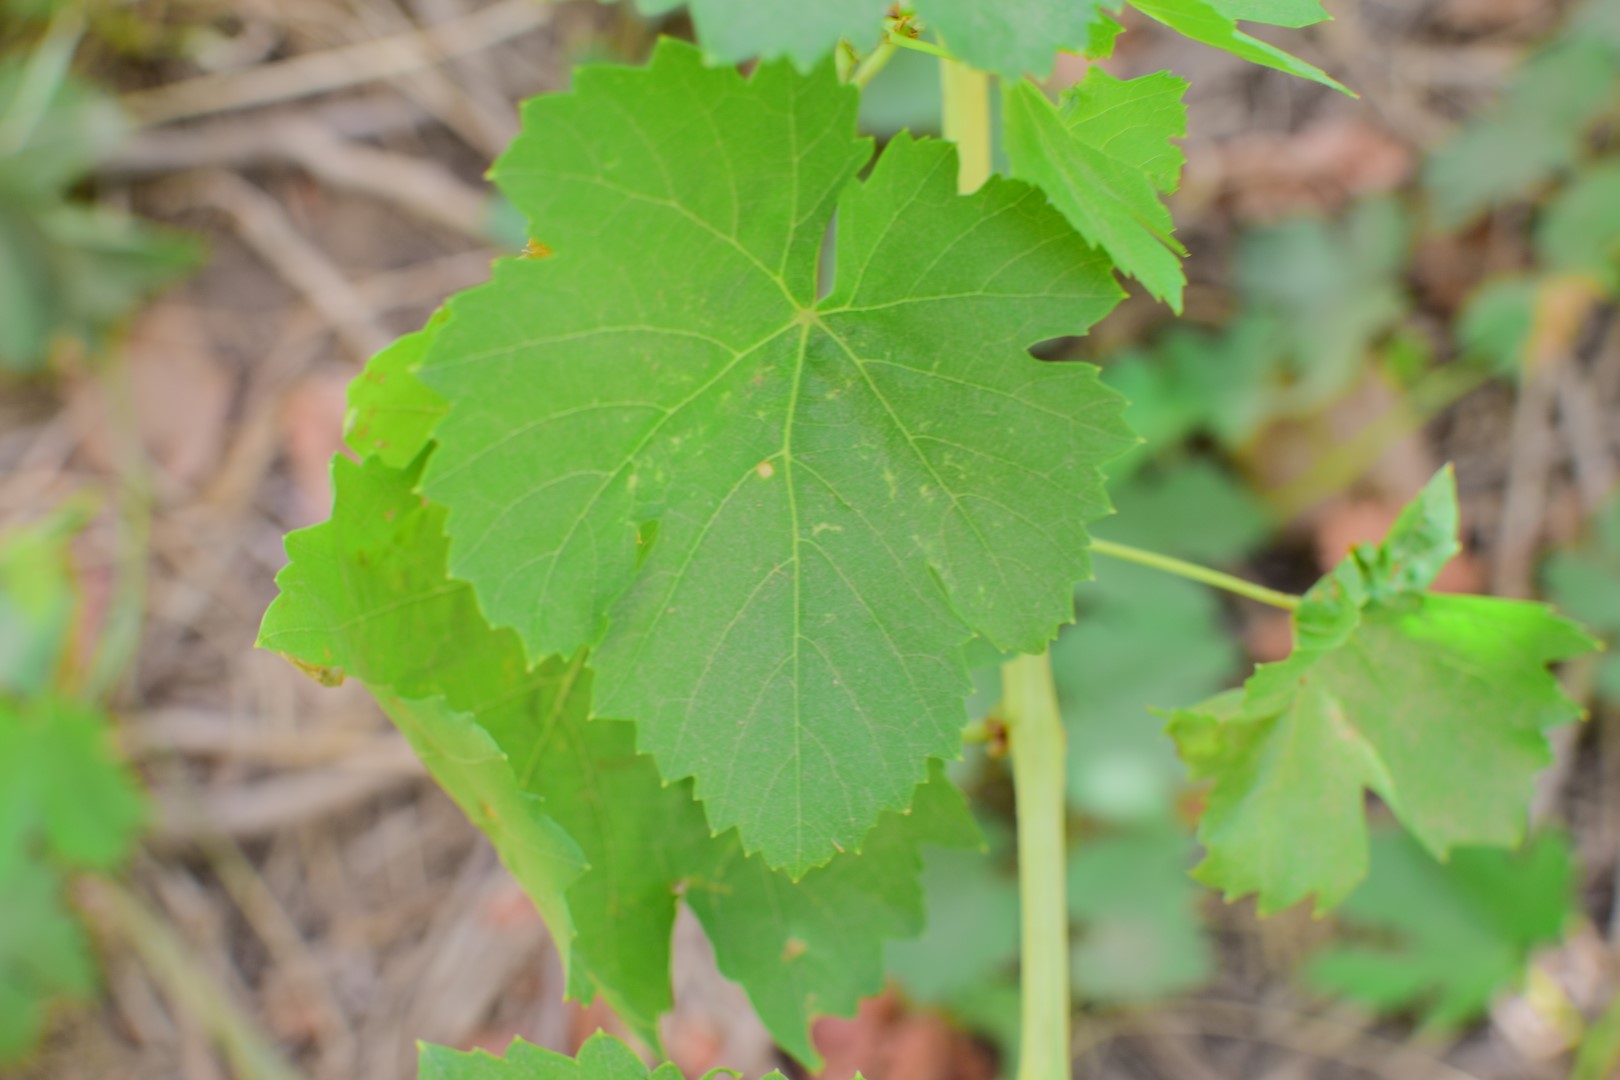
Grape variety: Thompson Seedless